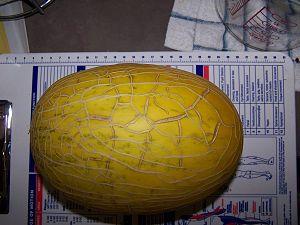
Le Melon hami est un cultivar du melon de l'espèce Cucumis melo L. produit principalement aux environs de la ville-district de Hami dans la région autonome du Xinjiang, en République populaire de Chine.